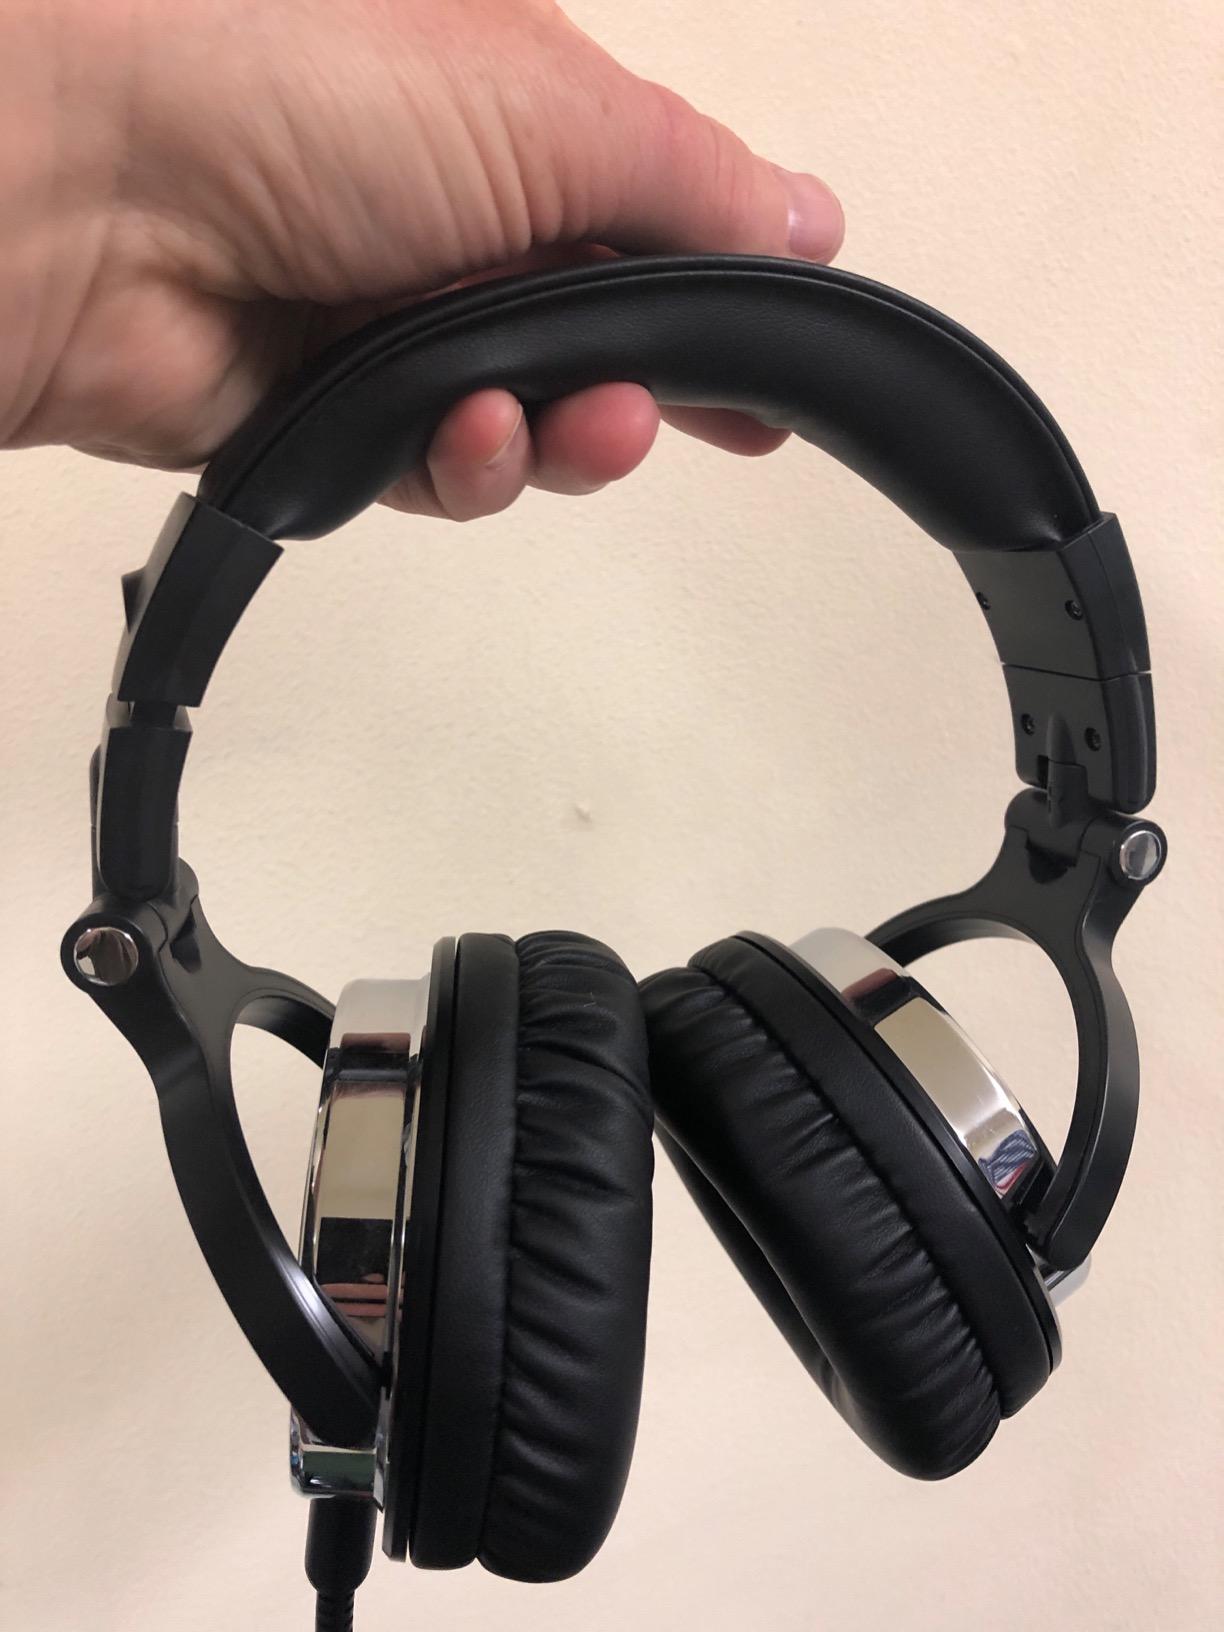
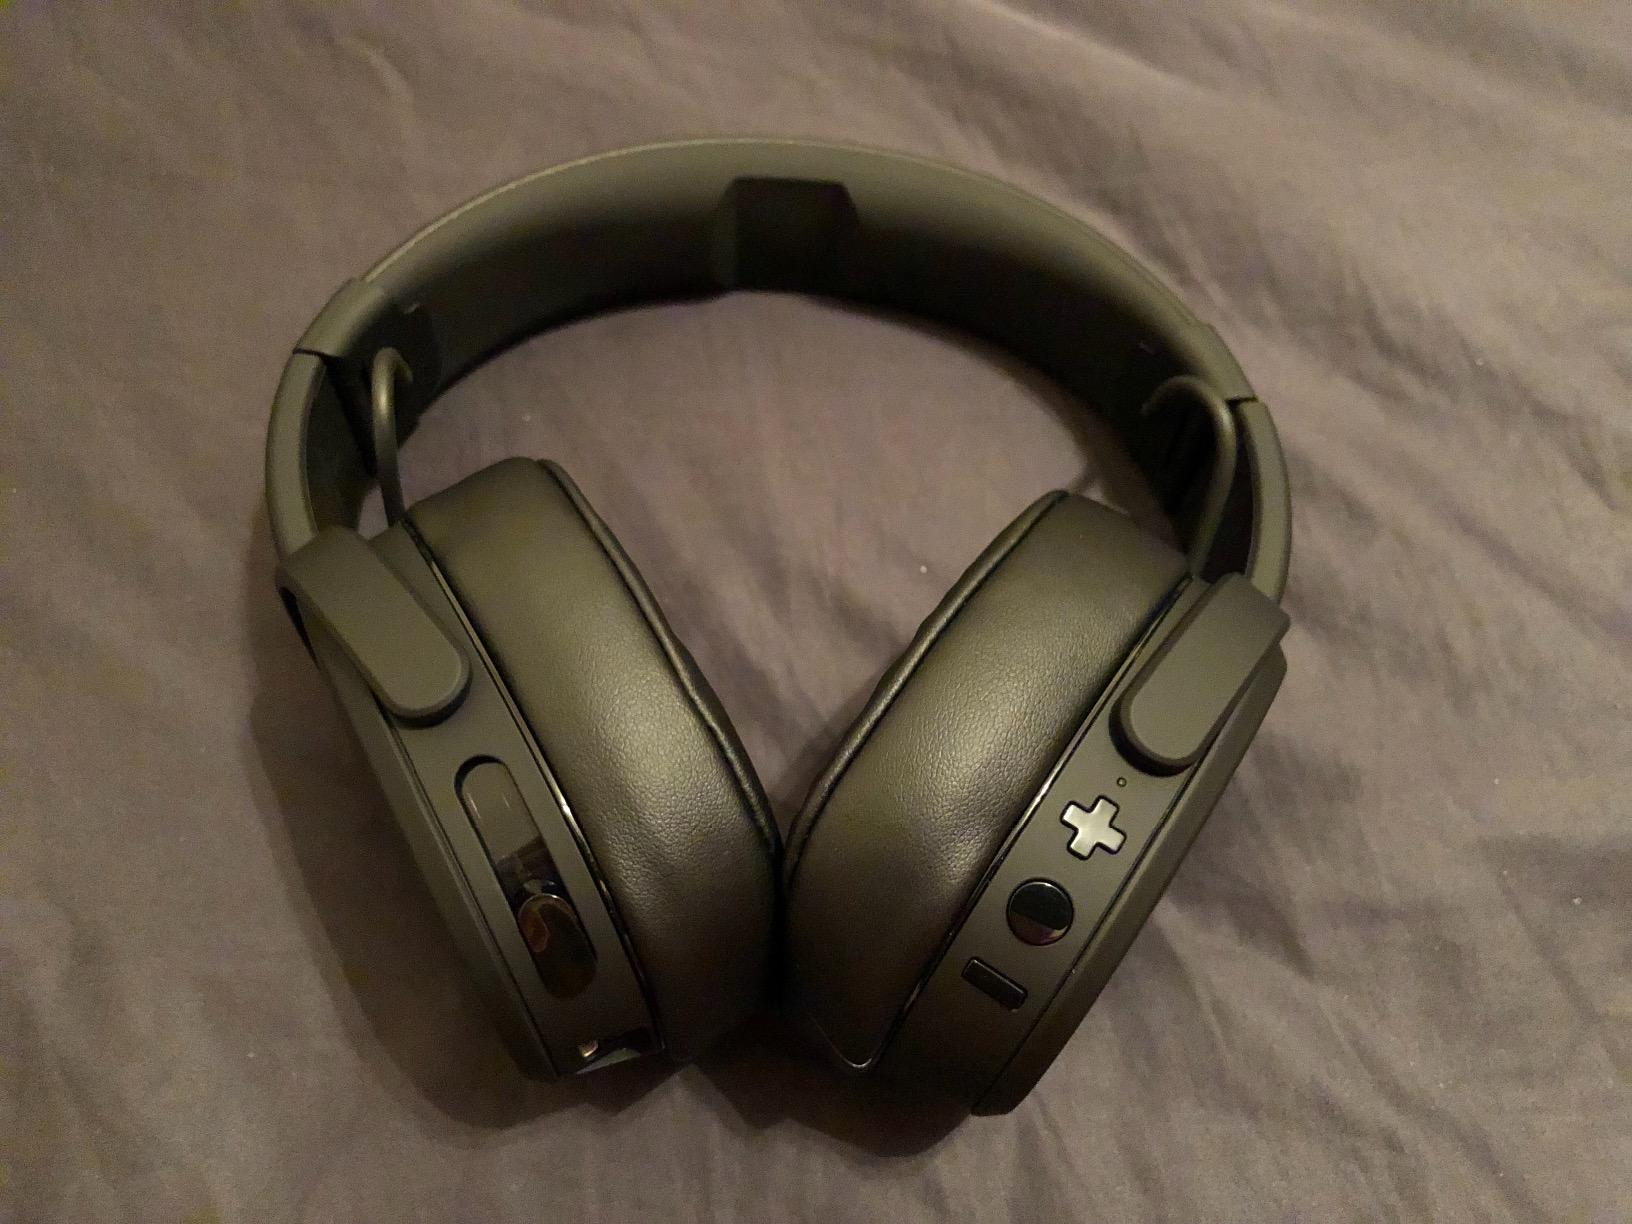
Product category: headphones
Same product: no